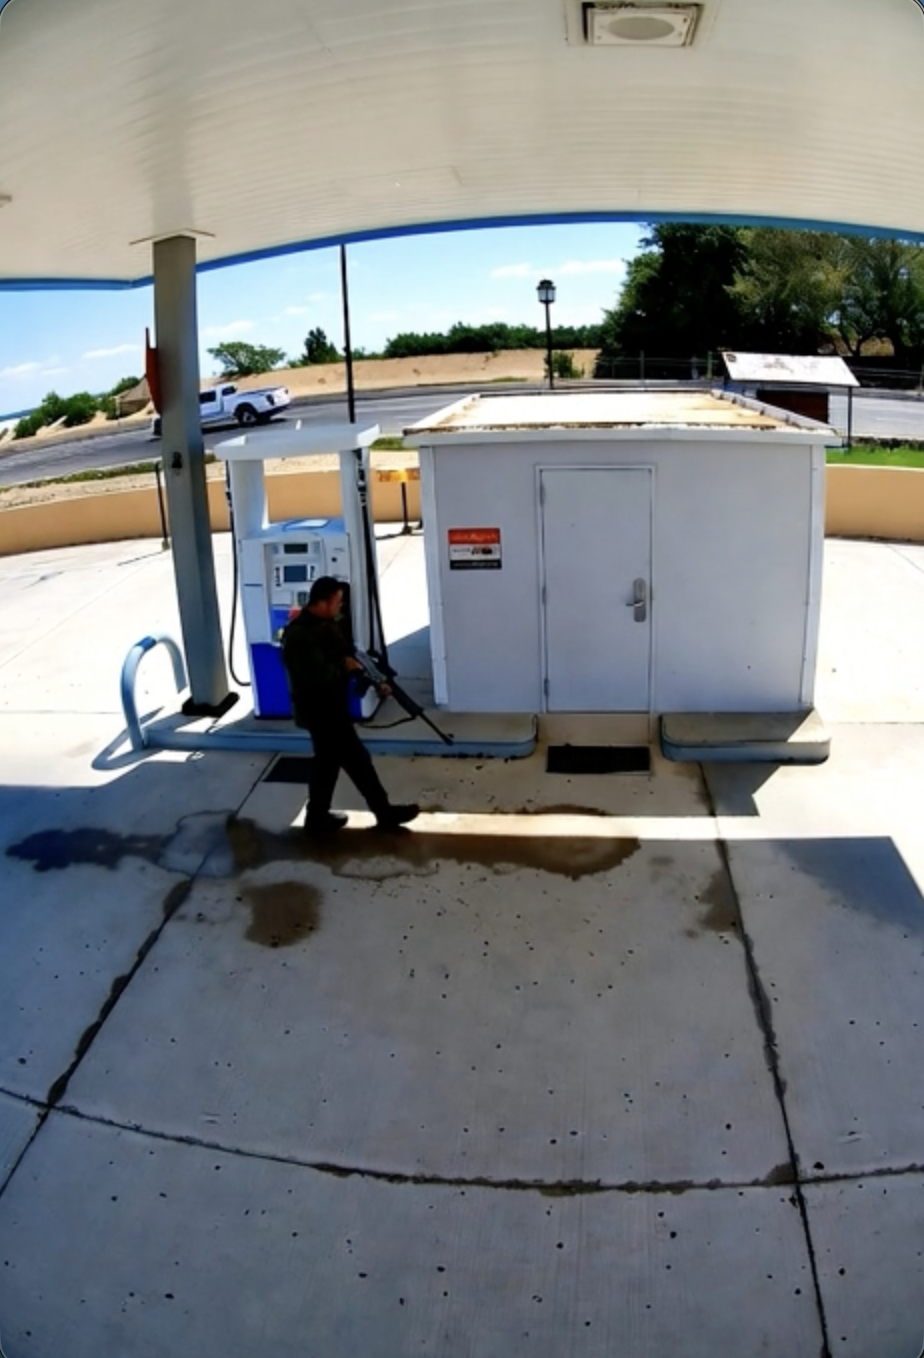
Object: person

Object: weapon